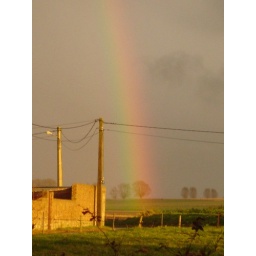
No pot of Gold.At our house in Hembise, Belgium.